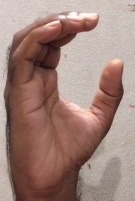
ASL sign: C